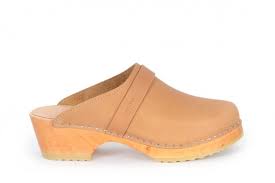
Label: Clog